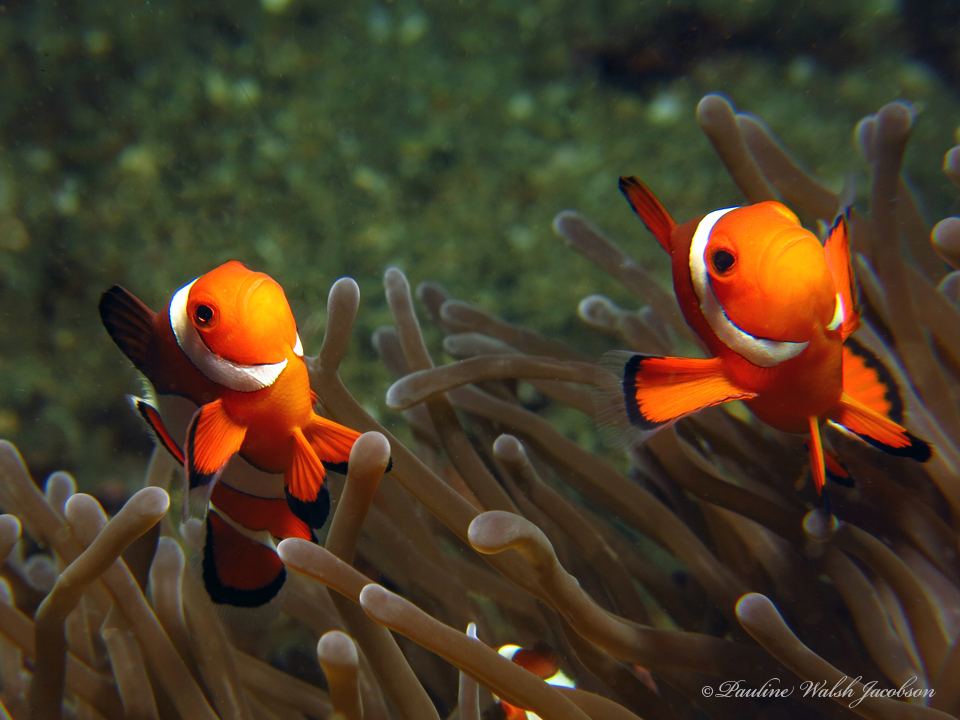
Amphiprion ocellaris (Ocellaris Anemonefish)